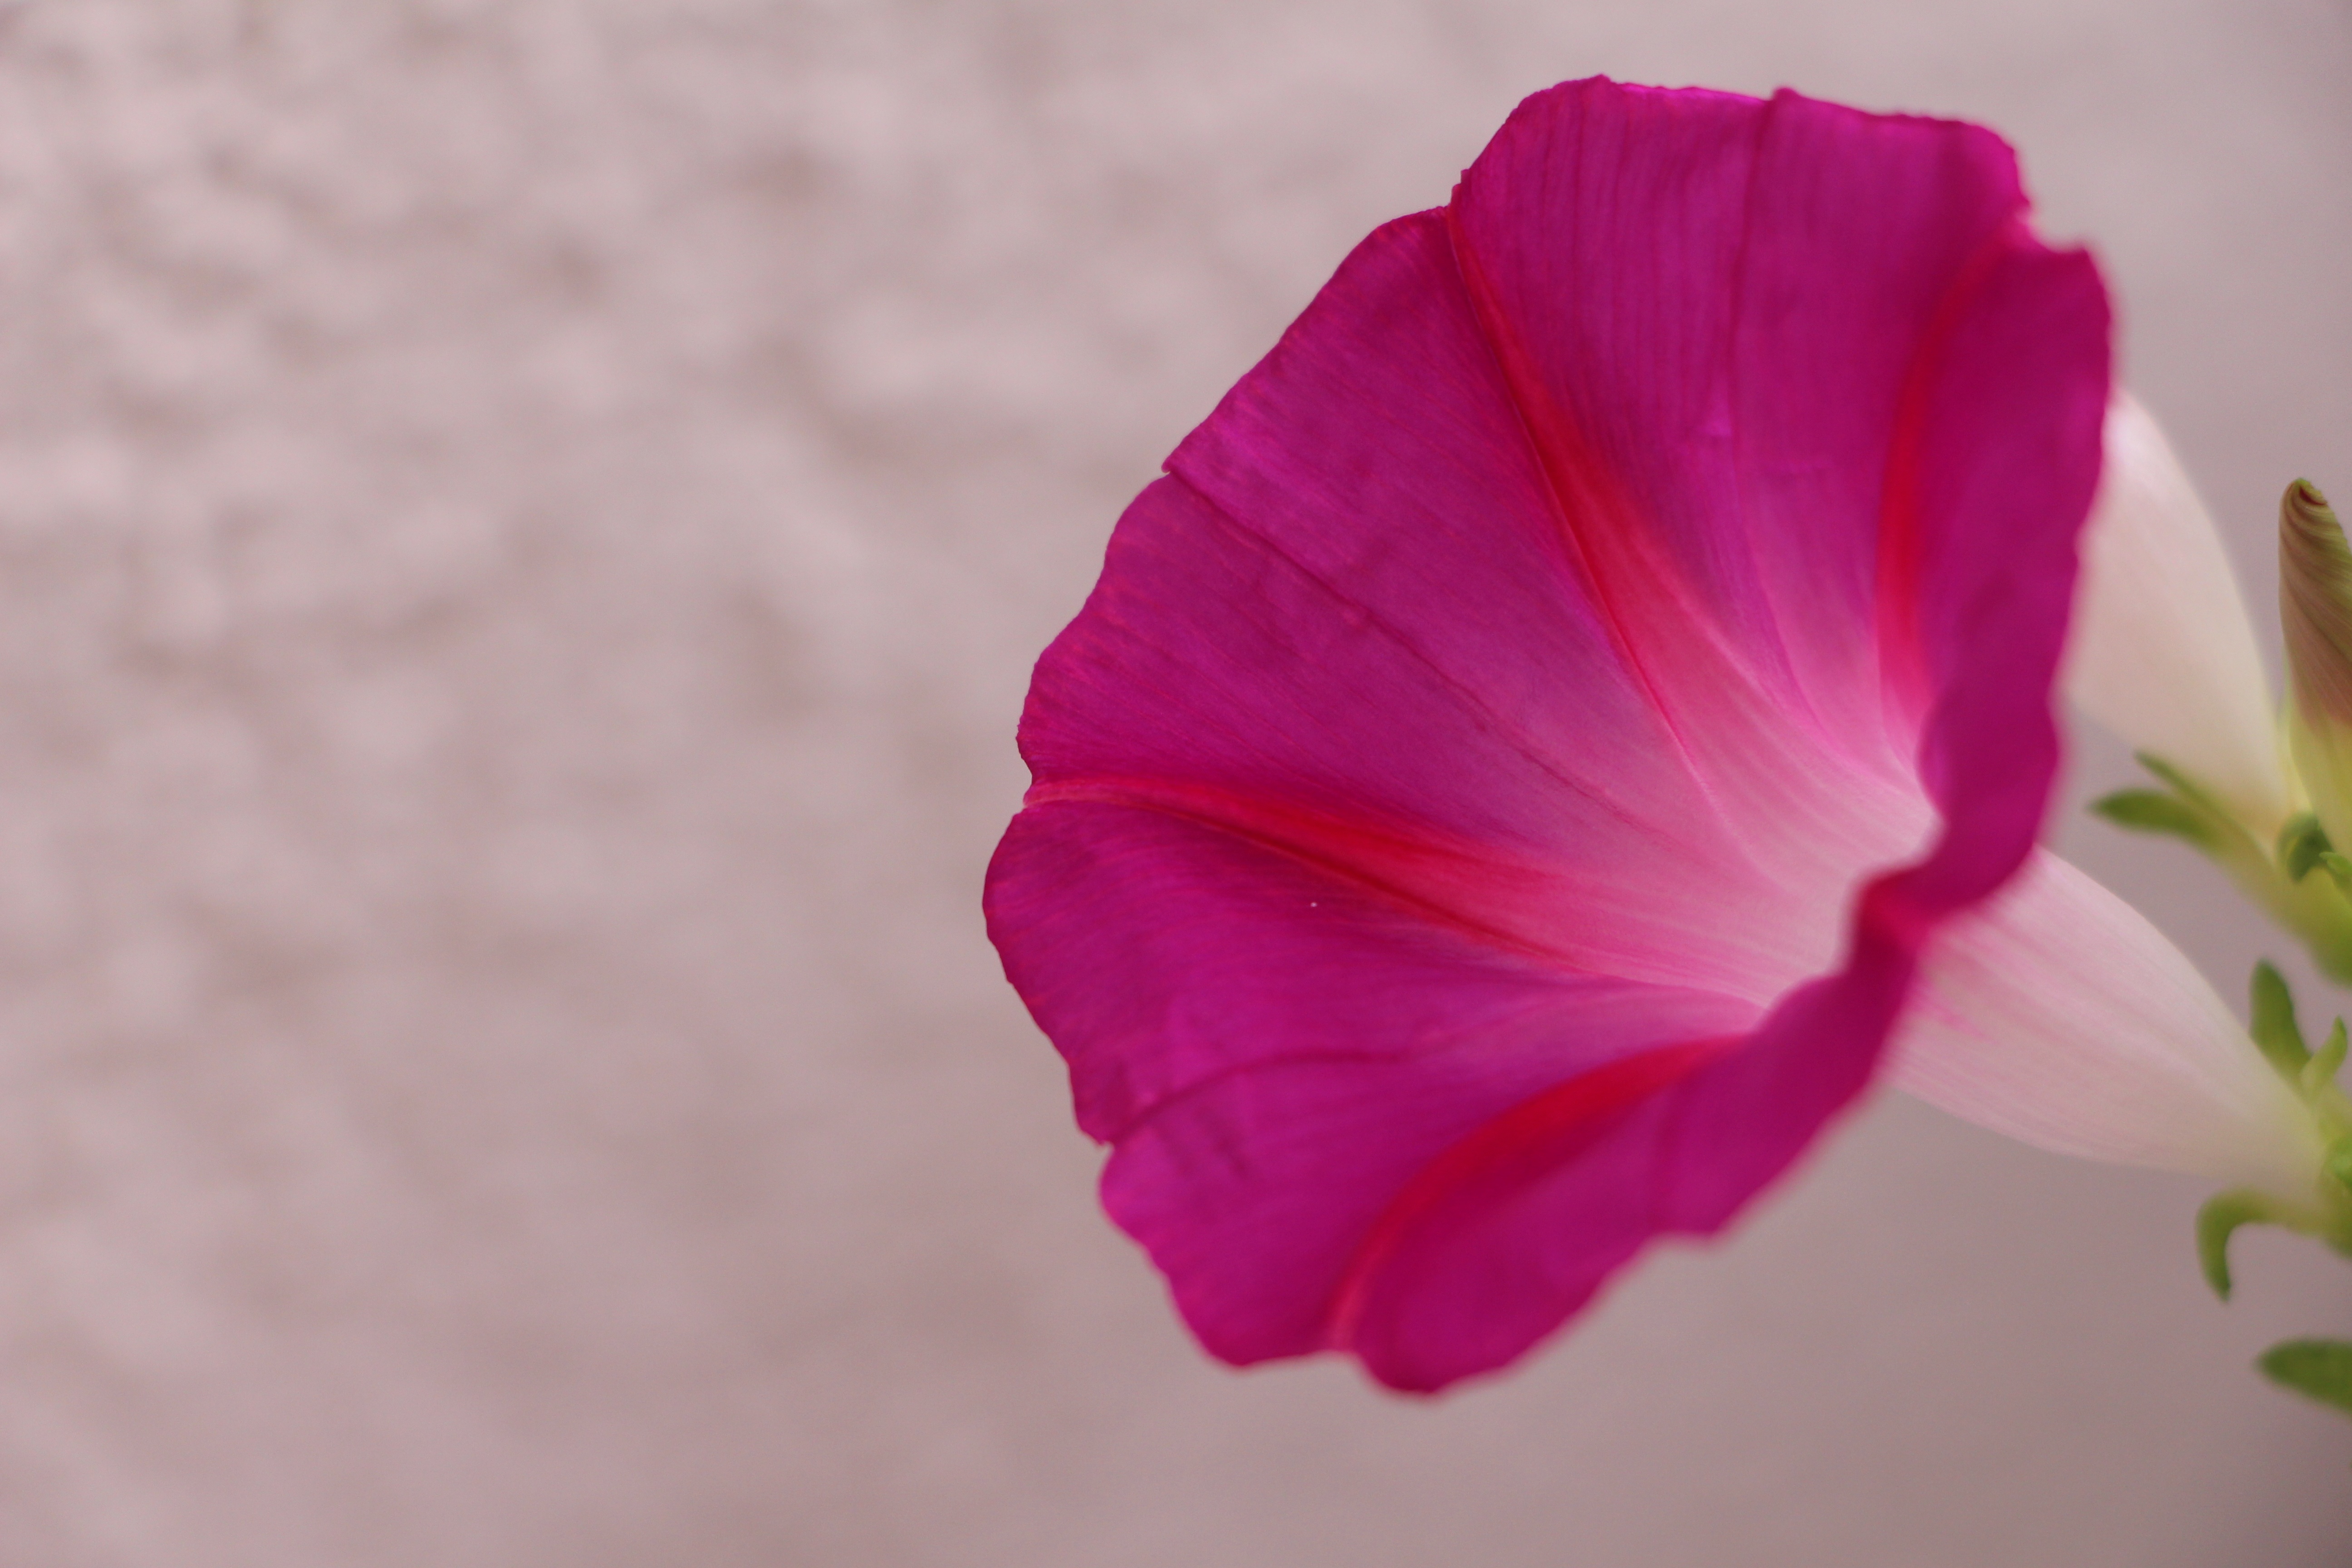
nature, blossom, plant, flower, petal, spring, red, garden, pink, flora, flowers, close up, fragile, macro photography, flowering plant, plant stem, land plant